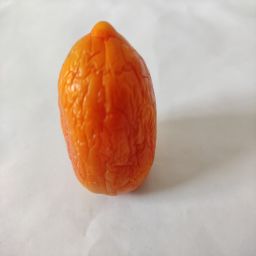
Crop: Tomato
Quality: Old